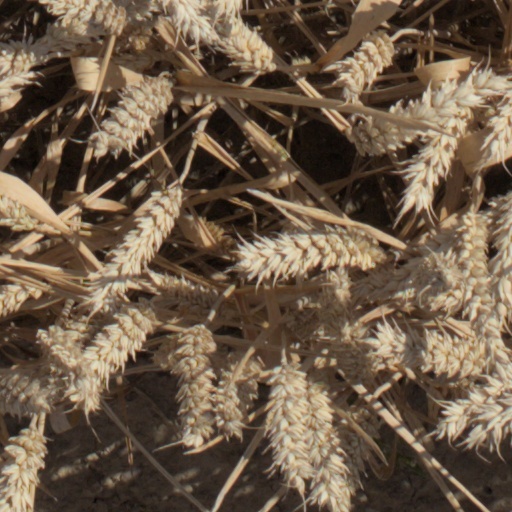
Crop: wheat